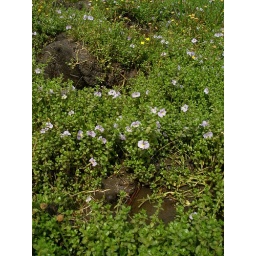
Creeping little plant in pugged up cow paddock